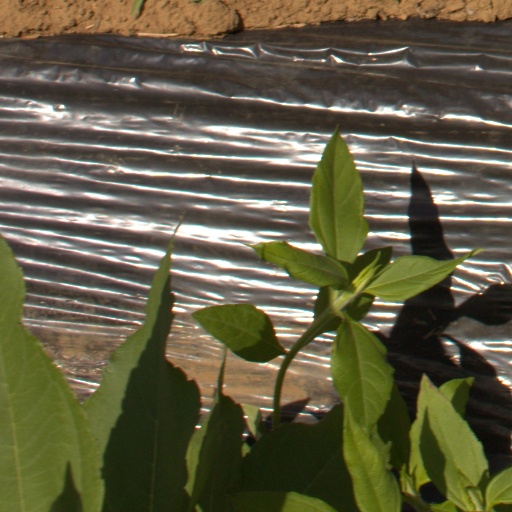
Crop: Jerusalem artichoke